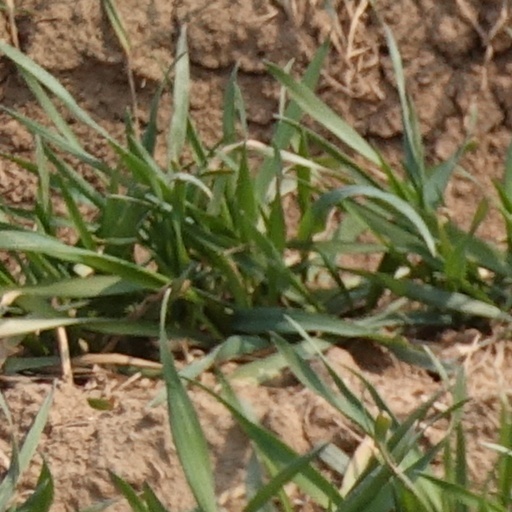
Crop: wheat